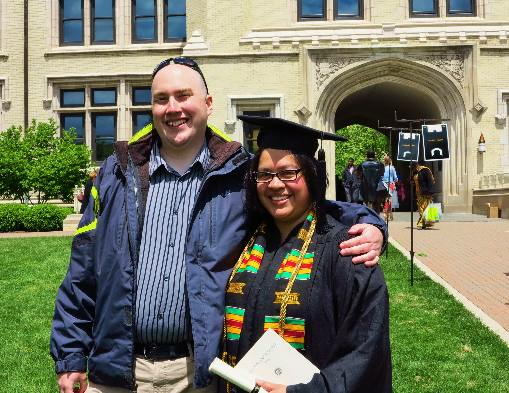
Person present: Yes